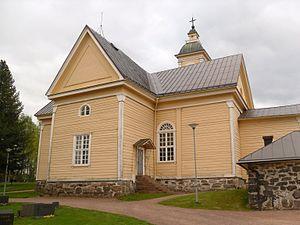
L'église de Kiukainen est une église située à Eura en Finlande.
Cet article recense les églises évangéliques-luthériennes de Finlande.
Kiukainen est une ancienne municipalité du sud-ouest de la Finlande, dans la région du Satakunta.